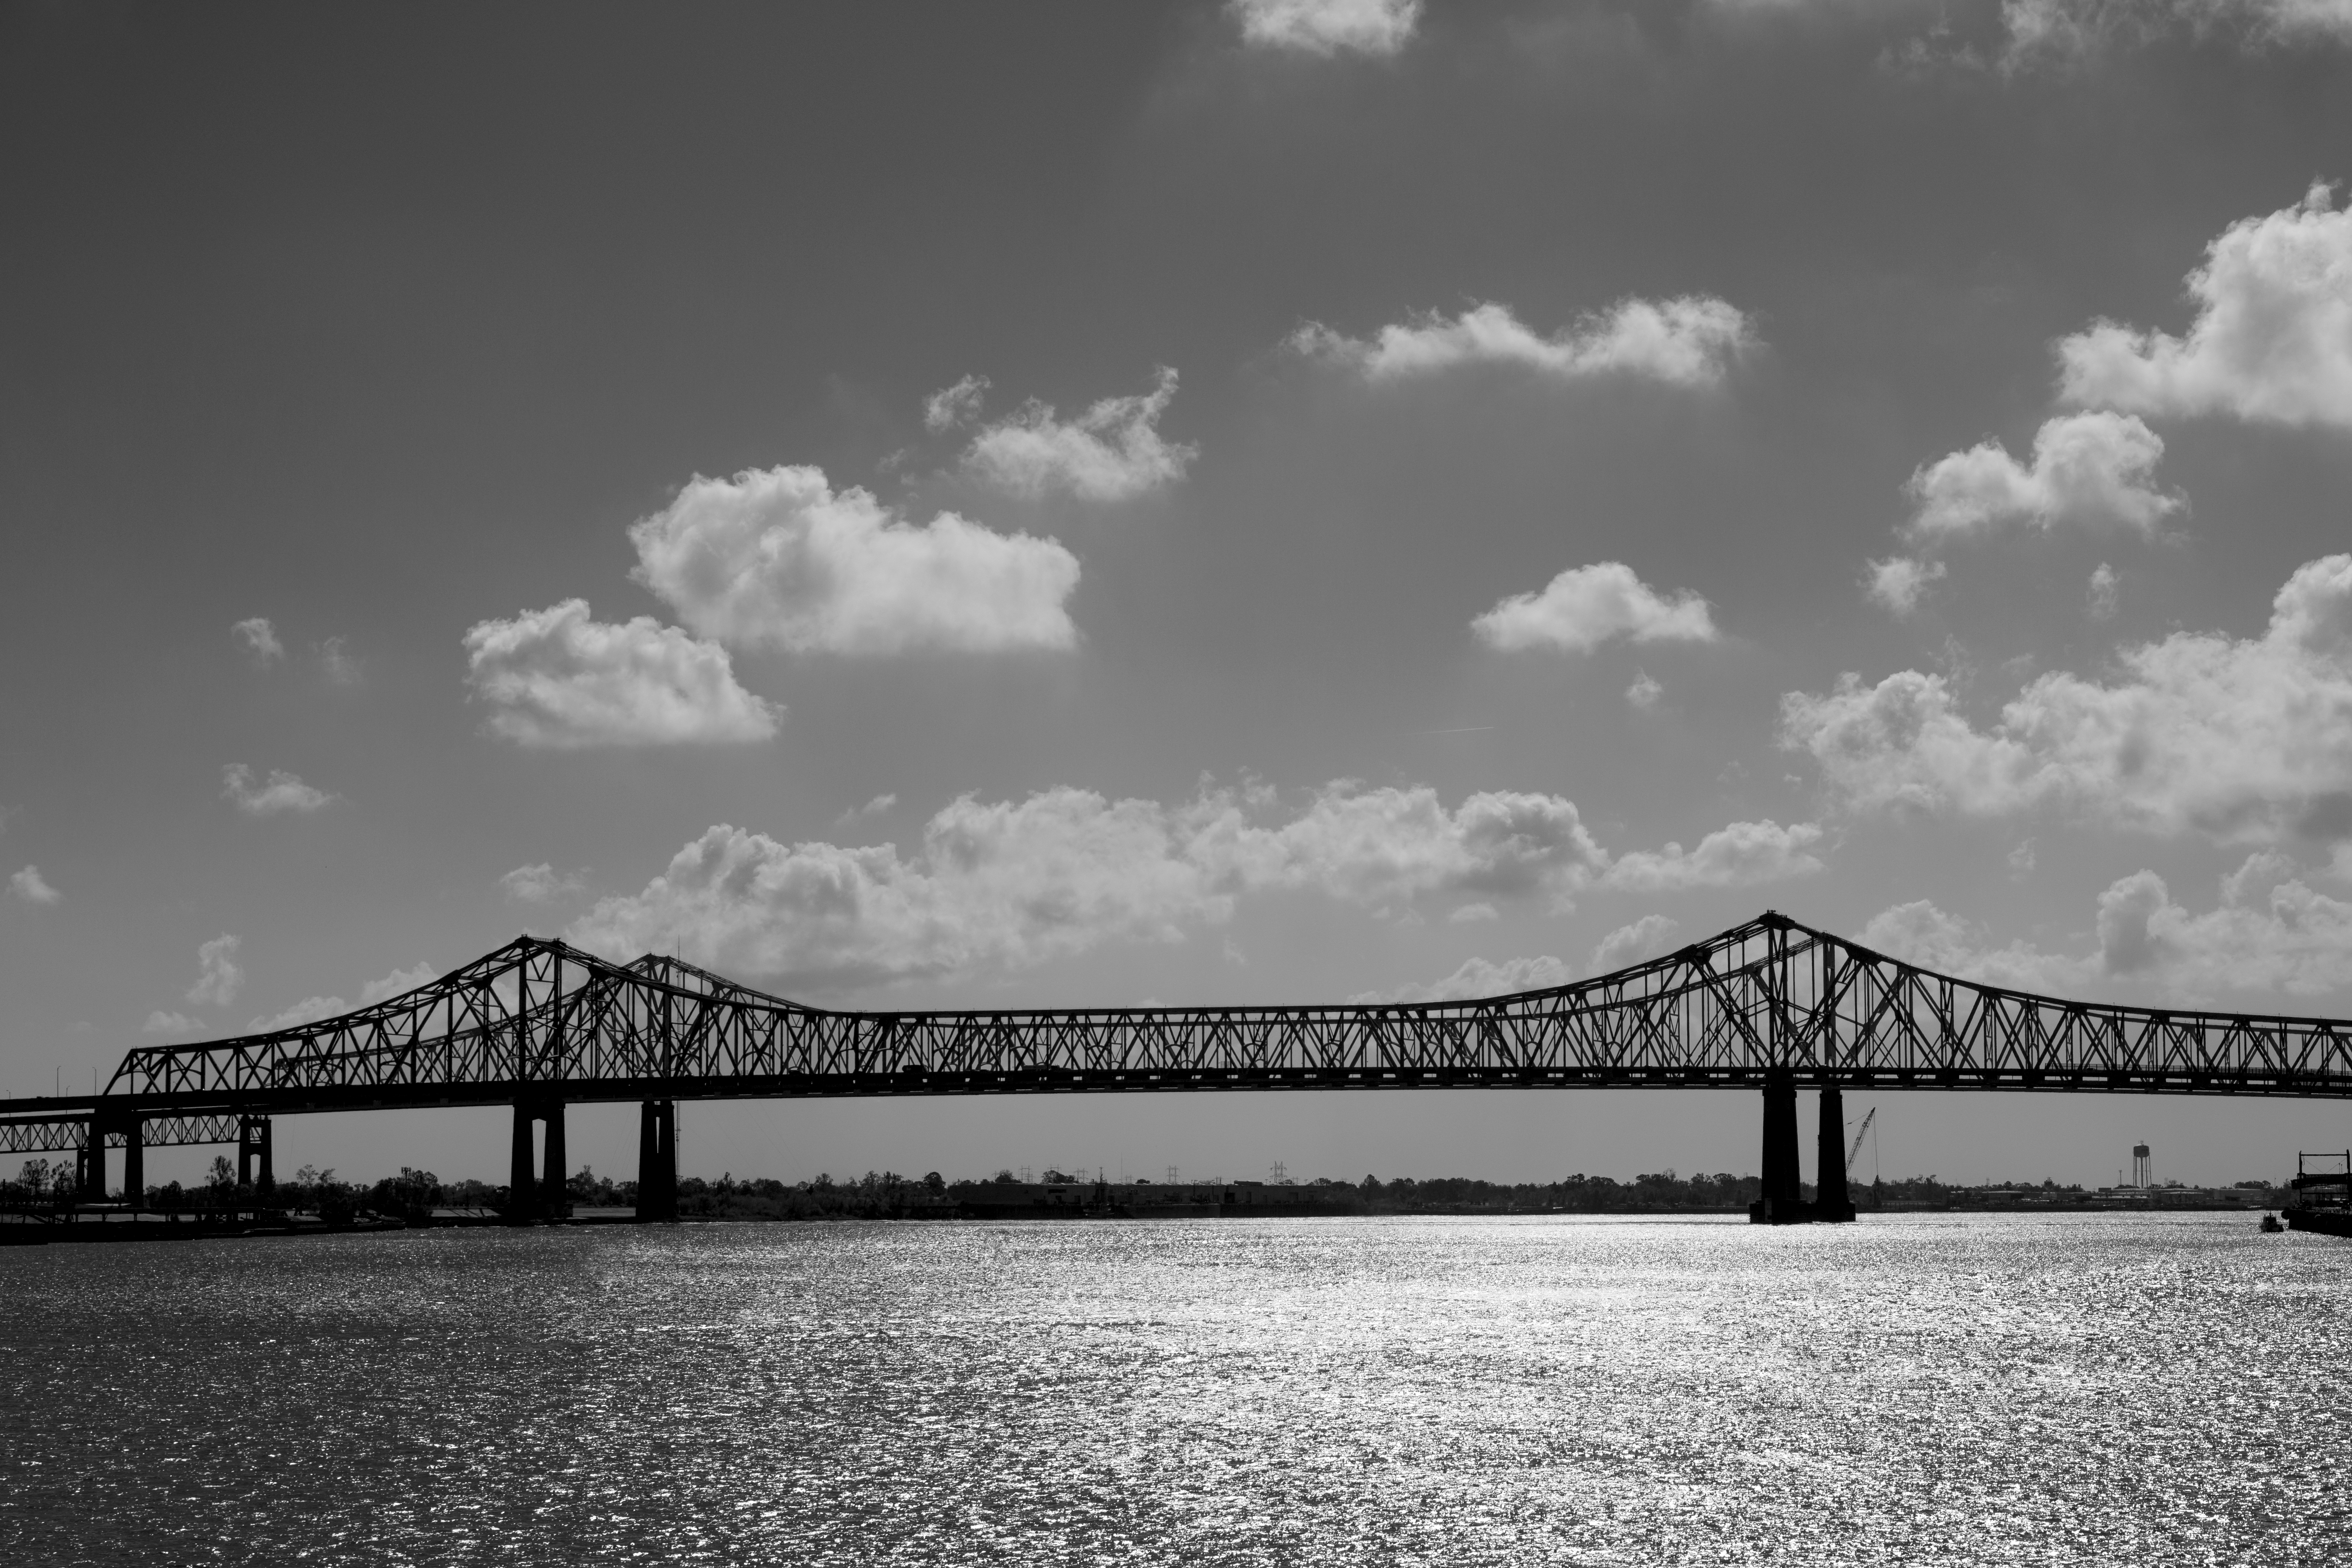
horizon, cloud, black and white, architecture, sky, bridge, photography, cloudy, river, suspension bridge, dusk, monochrome, clouds, monochrome photography